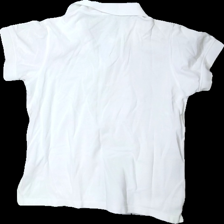
View: back
Type: T-shirt
Category: Men
Brand: Lyle & Scott
Colors: White
Material: 100% Cotton
Pattern: Embroidered
Cut: Regular
Size: L
Season: All
Stains: Minor
Damage: stained
Damage location: top center
Damage 2: stained
Damage 2 location: top left
Price range: <50
Recommended usage: Recycle
Description: white t-shirt with collar and embroidery